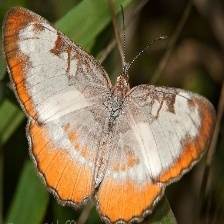
Species: MESTRA